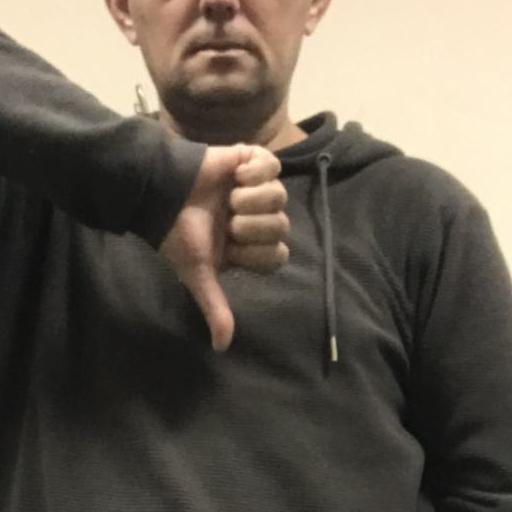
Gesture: dislike